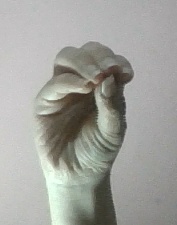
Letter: ha